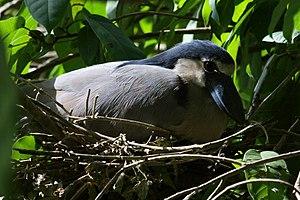
Savacou huppé, Sanctuaire faunique du bassin Cockscomb, Bélize
Le bec-en-cuiller ou Savacou huppé est une espèce d'oiseau de la famille des Ardeidae, autrefois classé dans une famille particulière, les Cochlearidae.